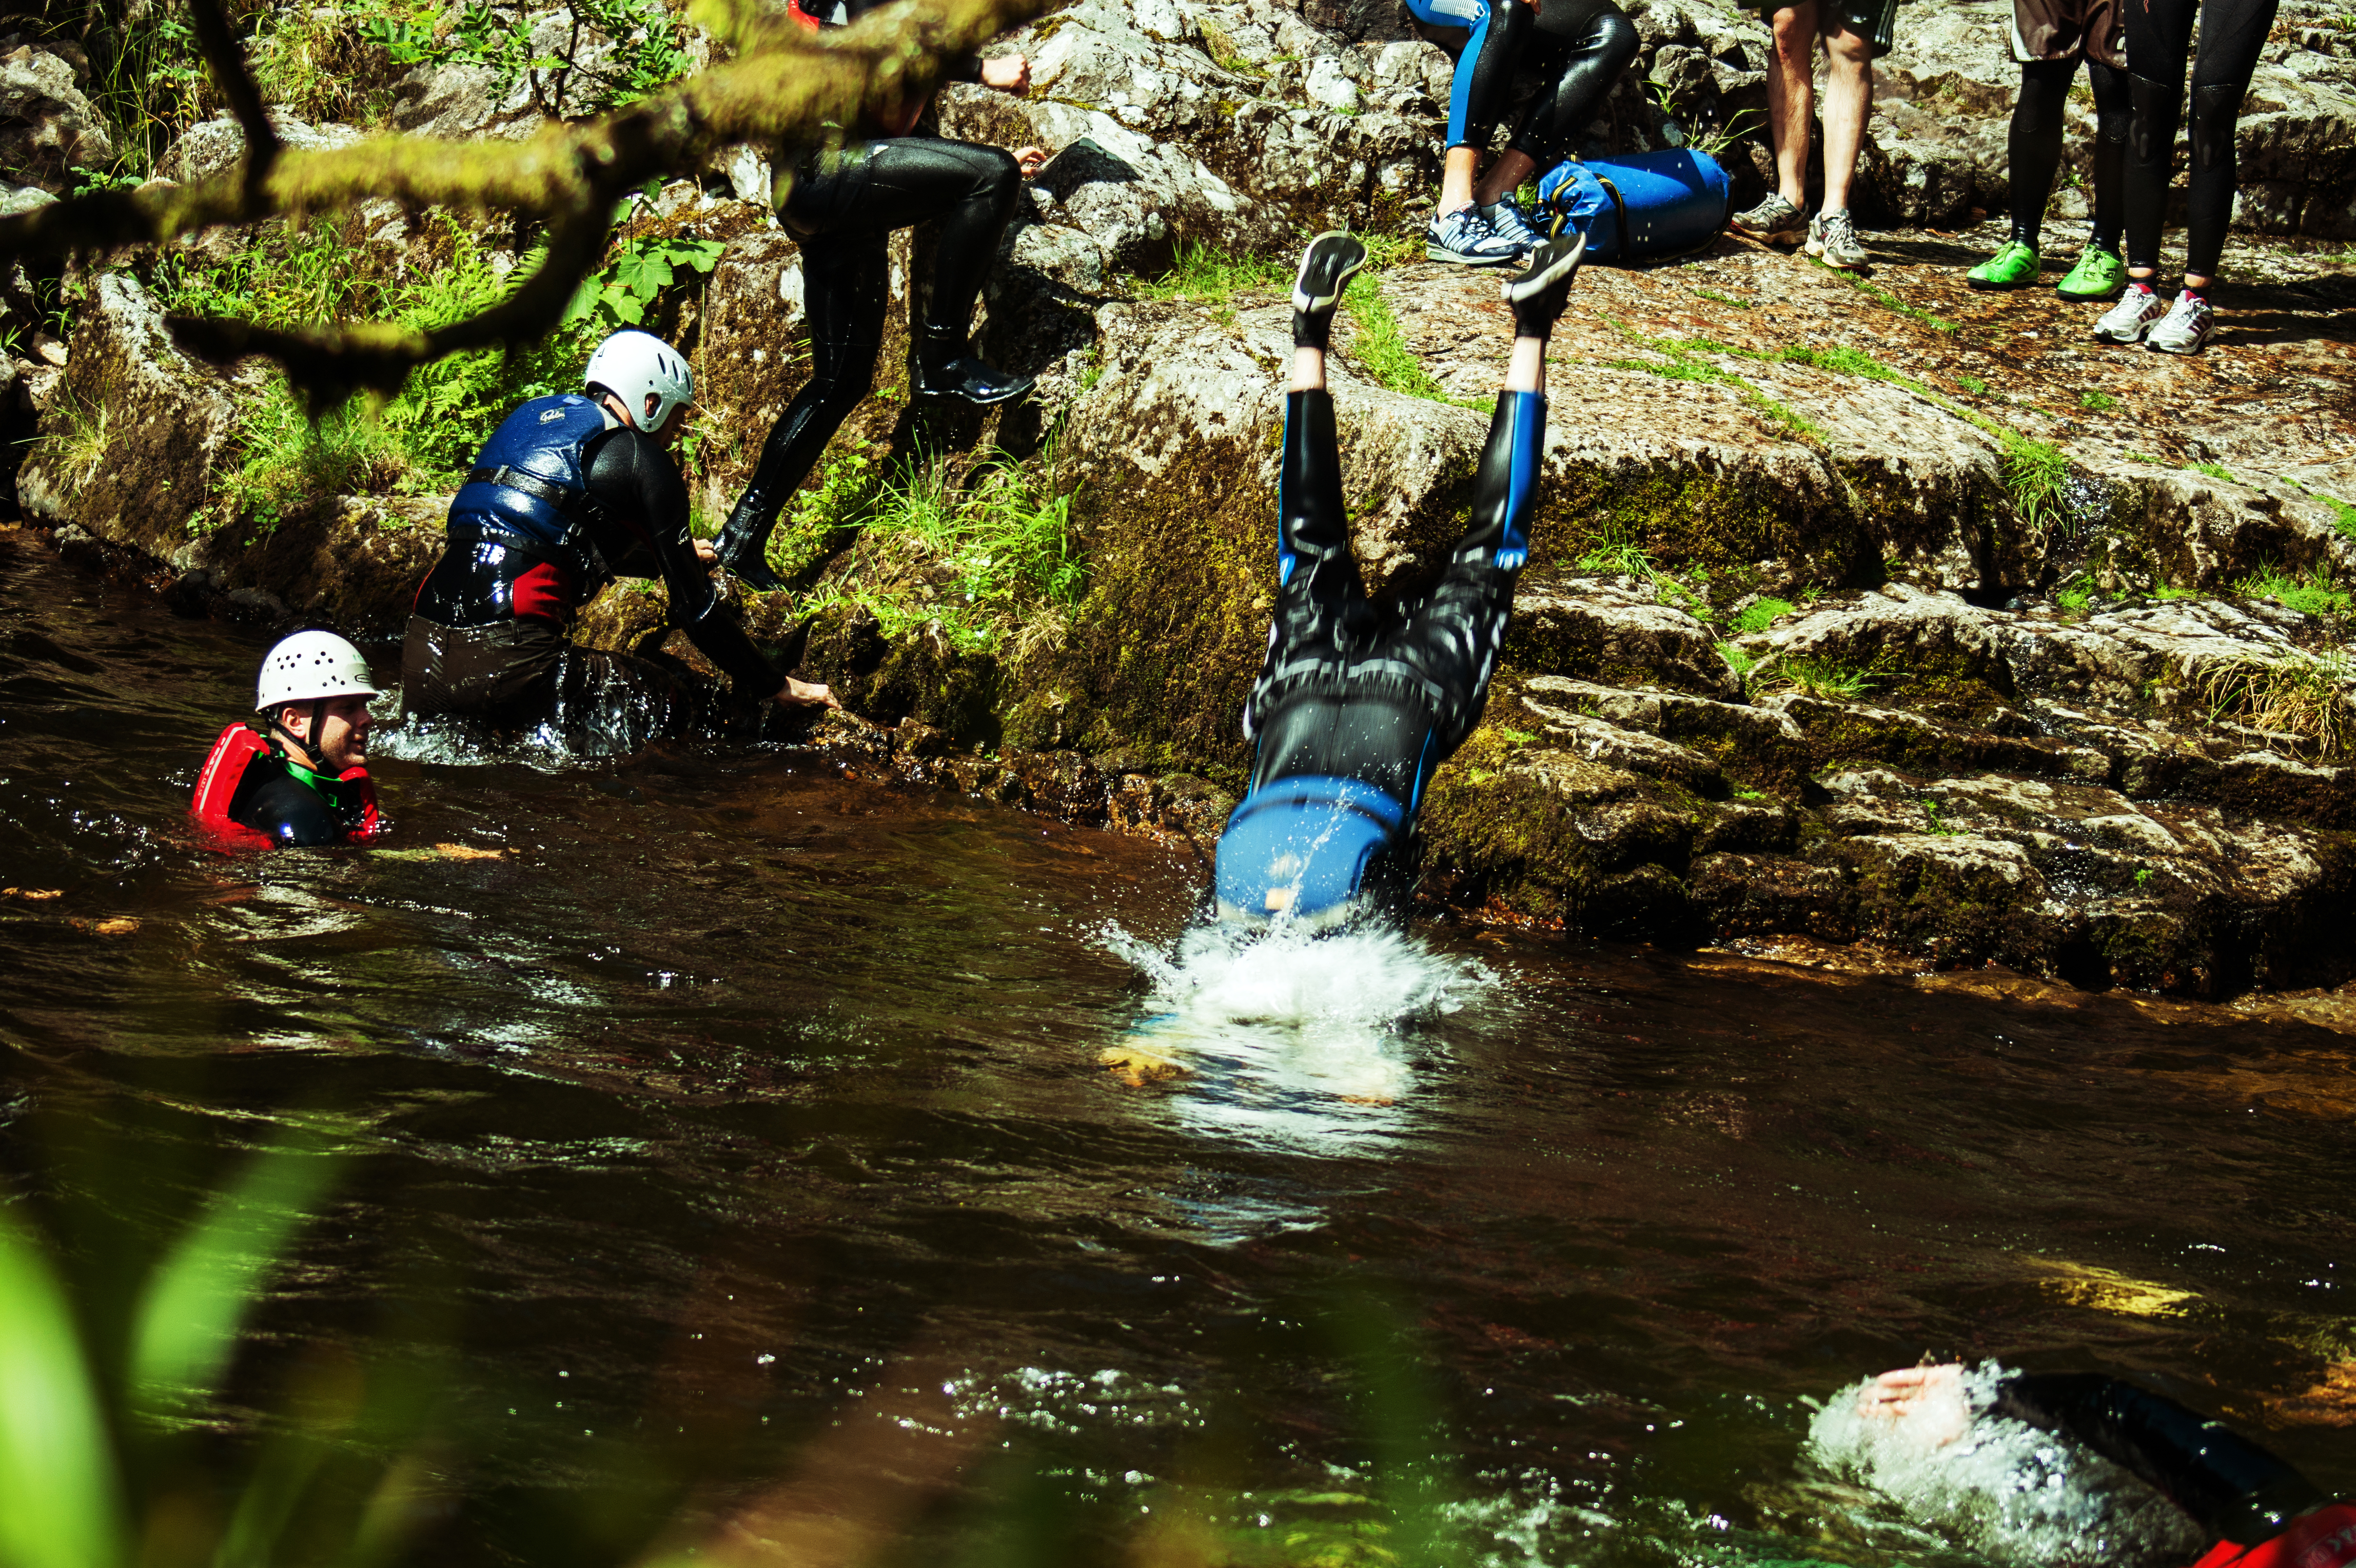
water, adventure, stream, jungle, mountain bike, water feature